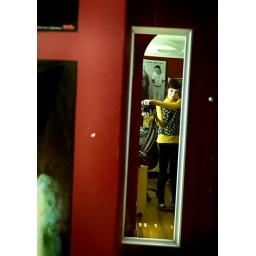
Gotta take that mirror shot. Taken at my mother and father in law's house in LA.